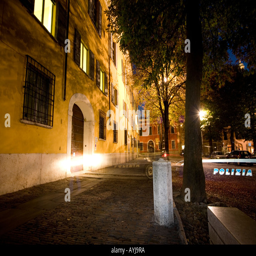
police car approaching a building by night